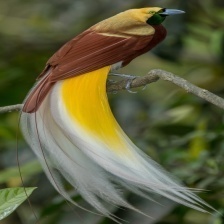
Species: BIRD OF PARADISE
Scientific name: STRELITZIA